Scarborough, North Yorkshire

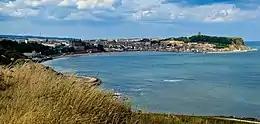
Scarborough's South Bay from Sea Cliff Road

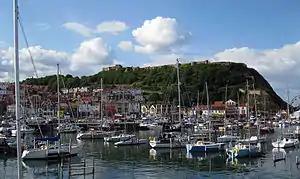
Scarborough Marina and Harbour with the Castle in view

The North Bay has traditionally been the more peaceful end of the resort and is home to Peasholm Park which, in June 2007, was restored to its Japanese-themed glory, complete with reconstructed pagoda, a new boat house was added in 2018. For many years a mock maritime battle (based on the Battle of the River Plate) has been regularly re-enacted on the boating lake with large model boats and fireworks throughout the summer holiday season.